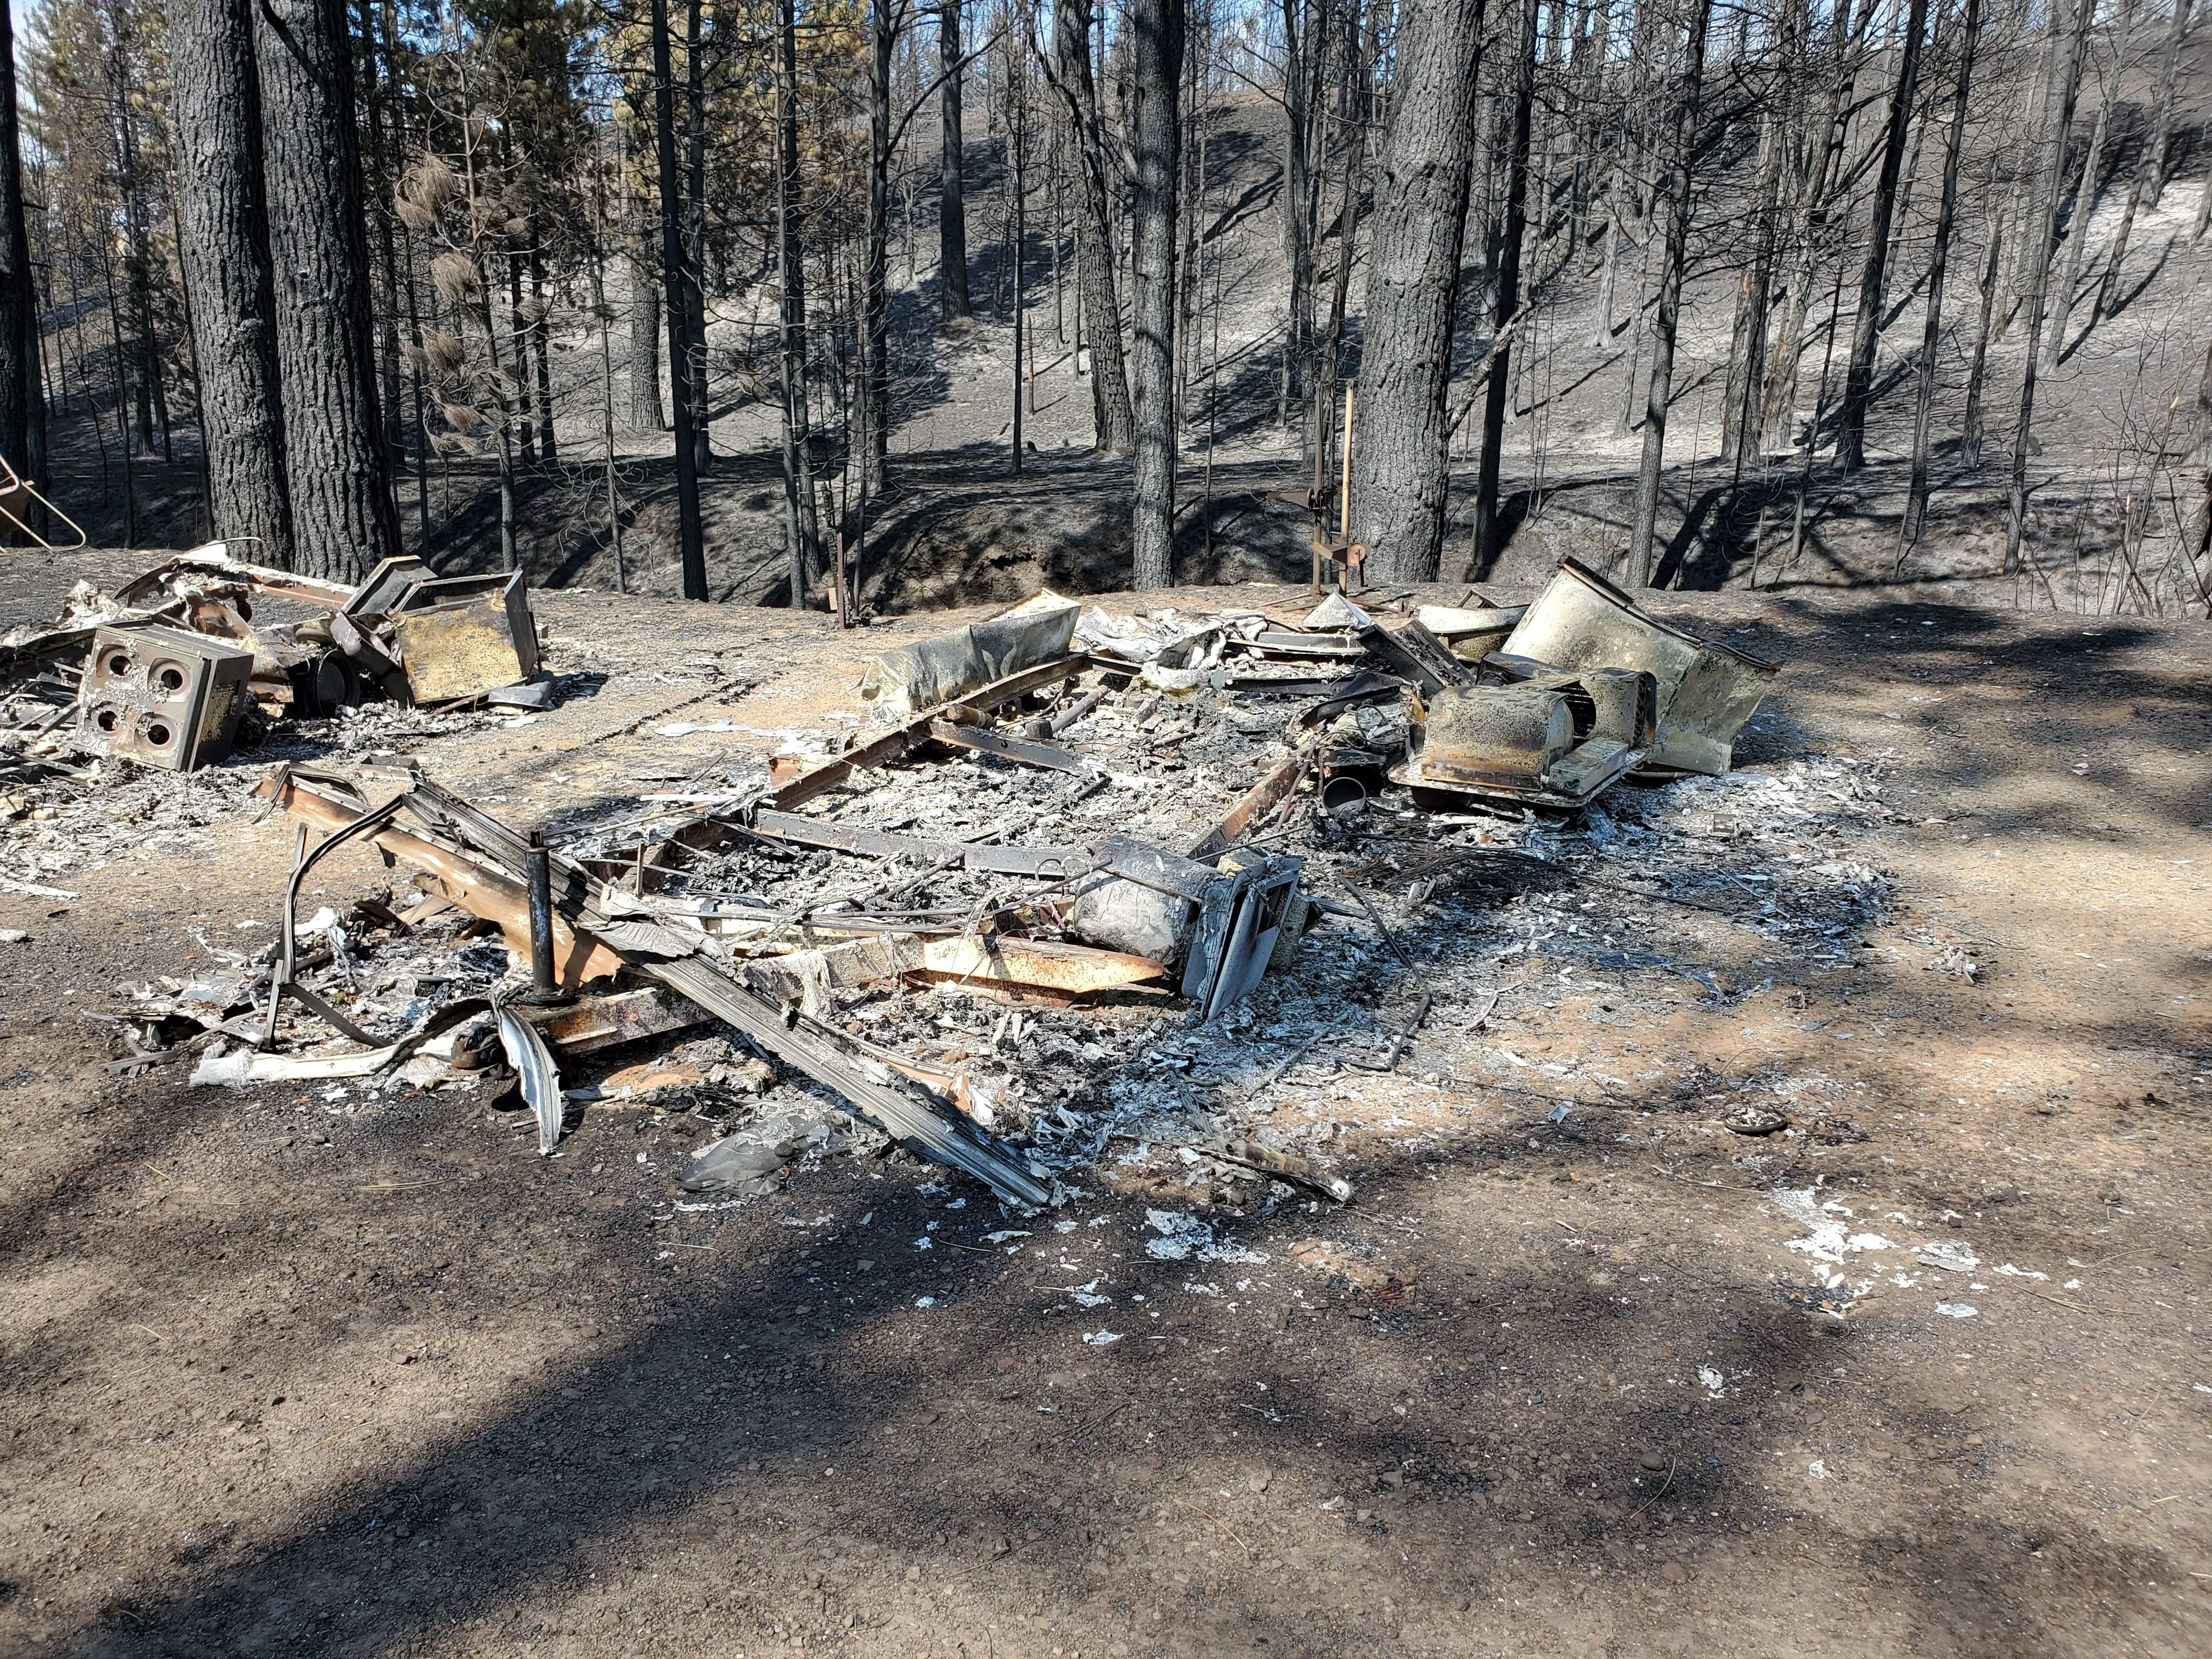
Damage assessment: destroyed